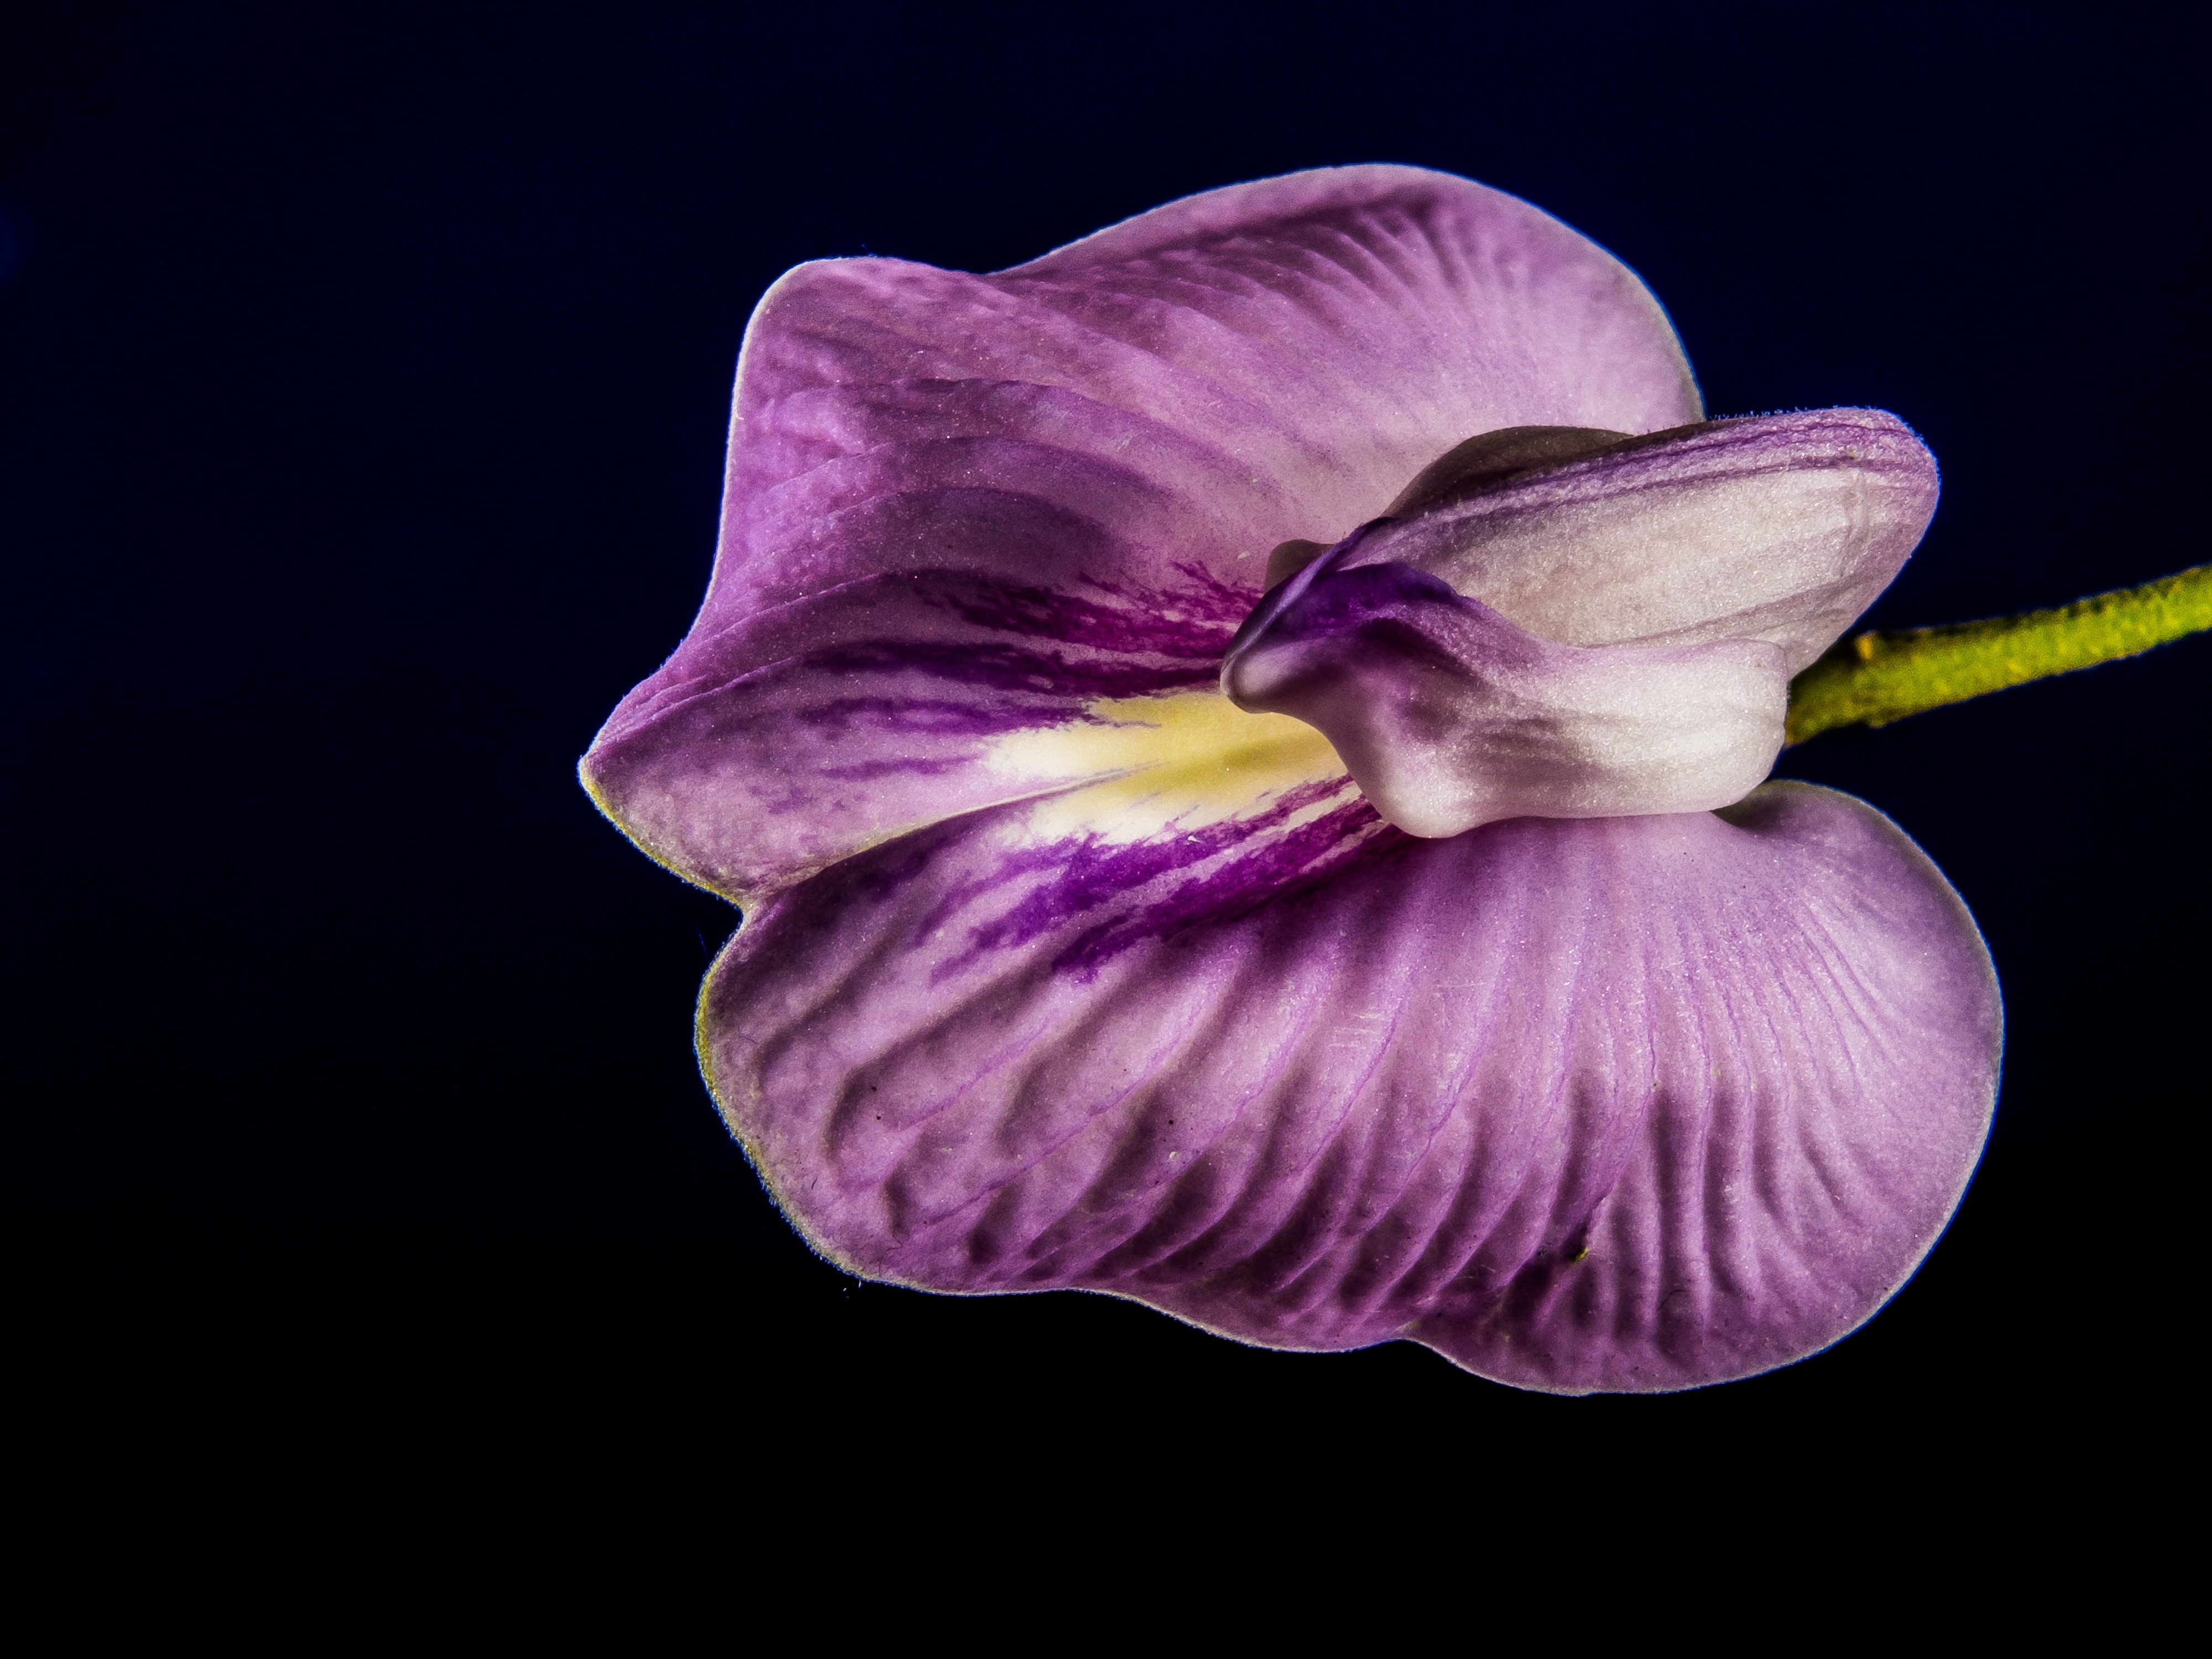
plant, flower, purple, petal, close, flora, close up, iris, eye, violet, organ, macro photography, flowering plant, small flower, plant stem, land plant, moth orchid, violet family